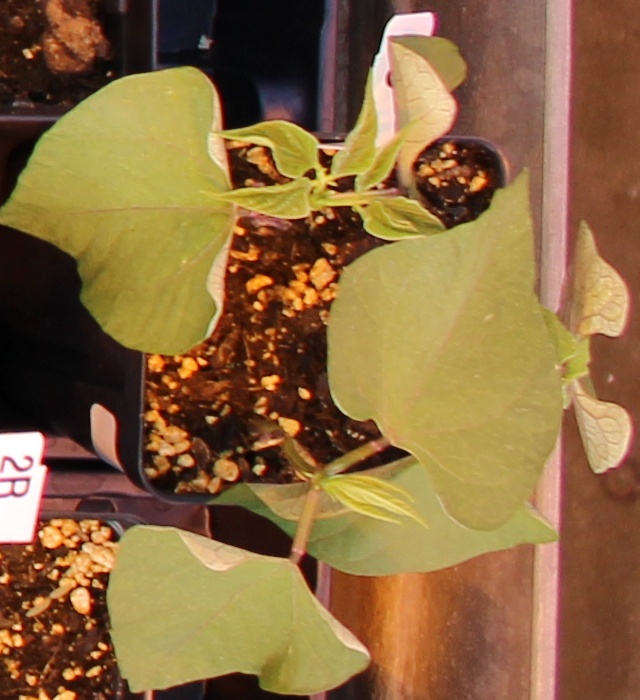
Label: Blackbean